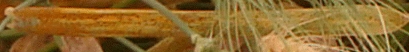
Label: Wheat___Brown_Rust